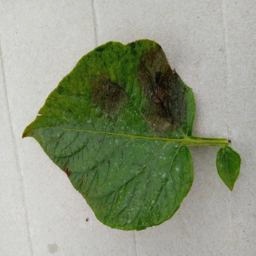
Etiqueta: Late Blight